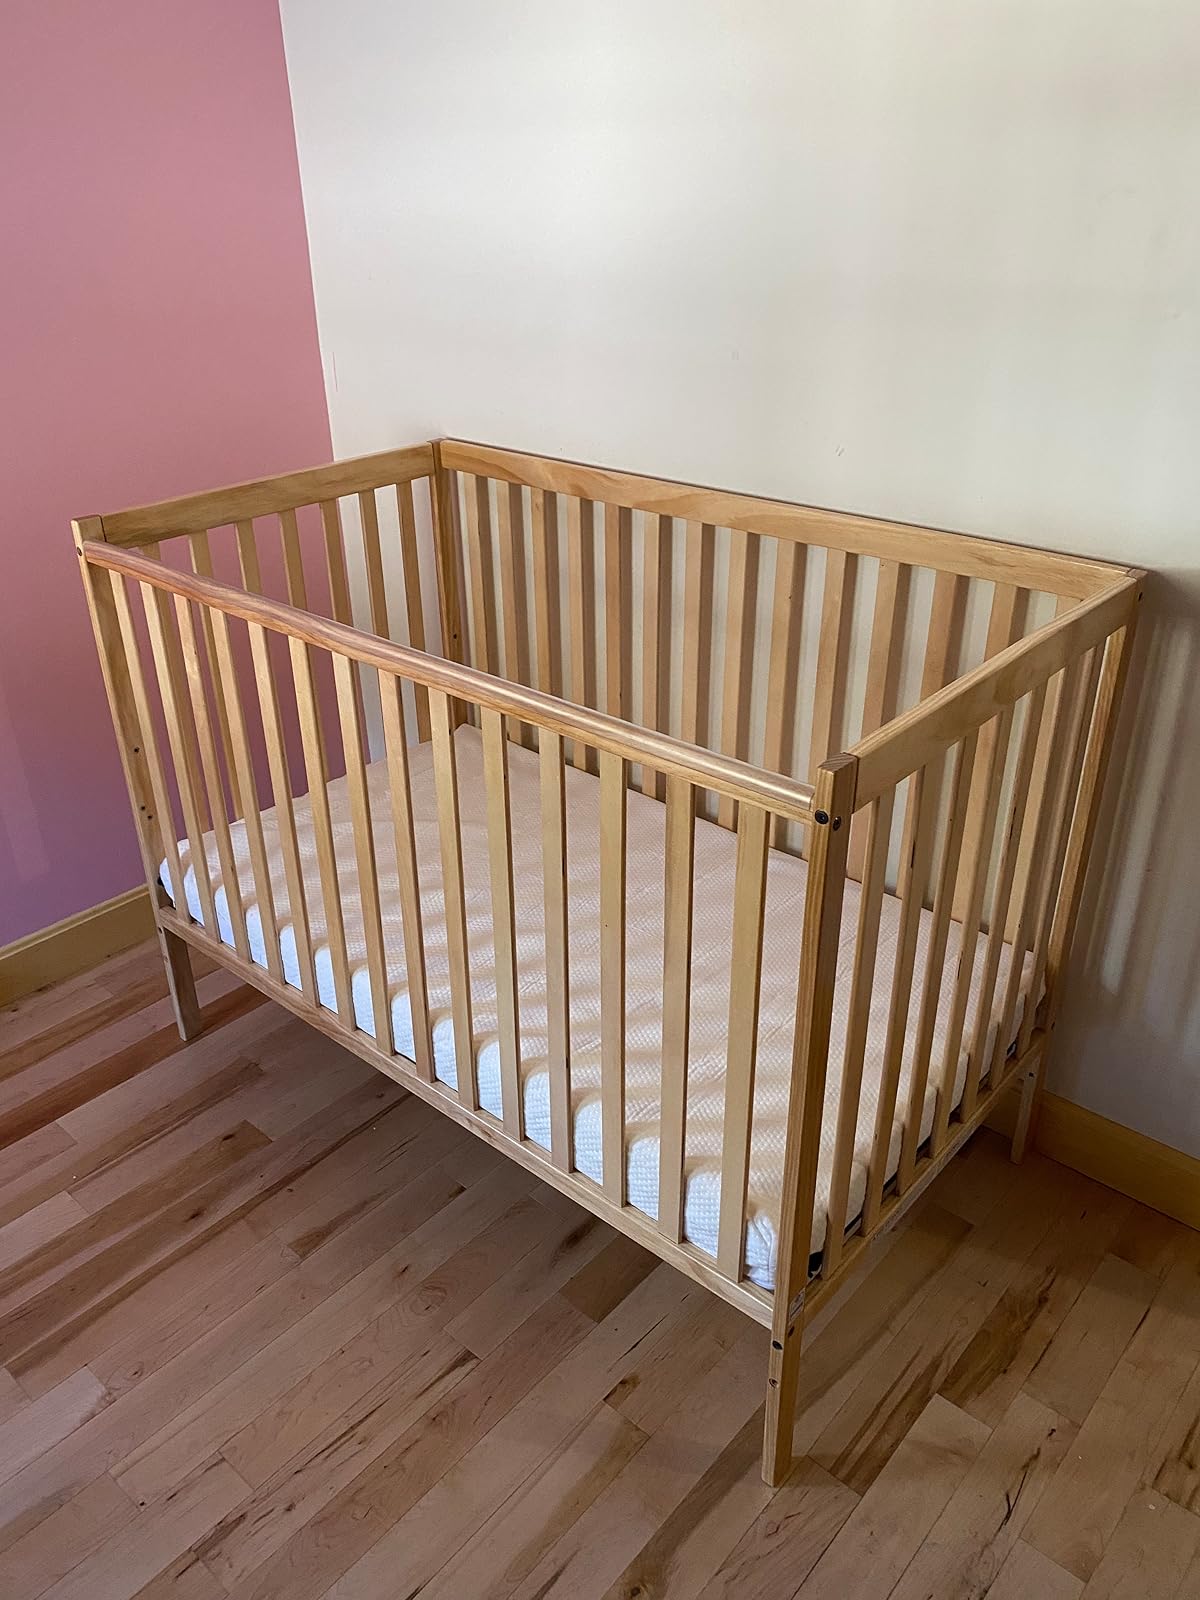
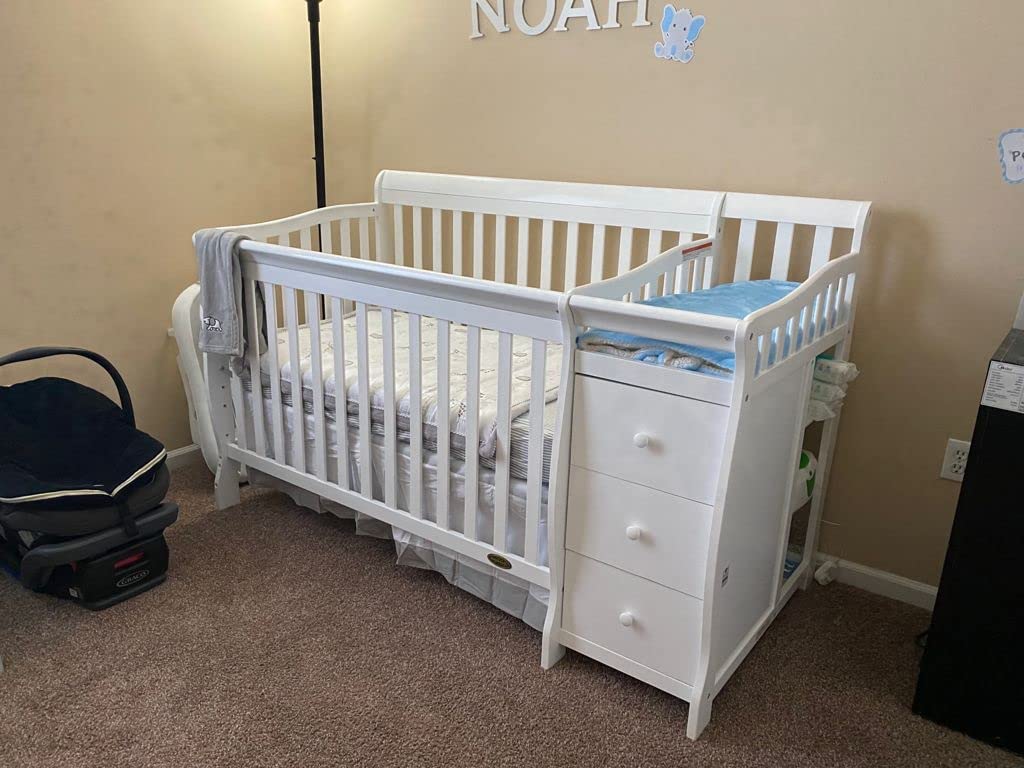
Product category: products_crib
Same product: no